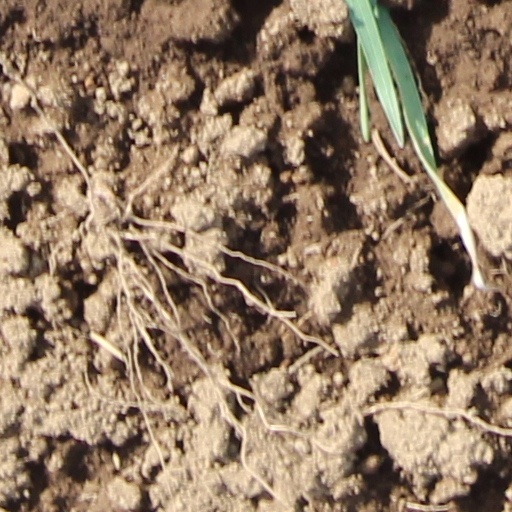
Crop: wheat